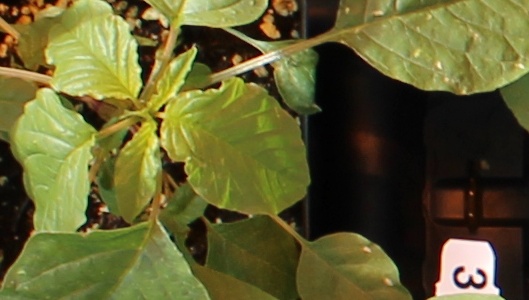
Label: Palmer Amaranth